Eurema lisa

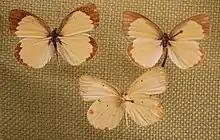
"Eurema lisa" museum specimens

The wingspan is between 32 and 44 mm, not to be confused with the sleepy orange that is large and orange not yellow. The dorsal view of the forewing has a broad dark margin and the hindwing's ventral view has two basal blacks spots.